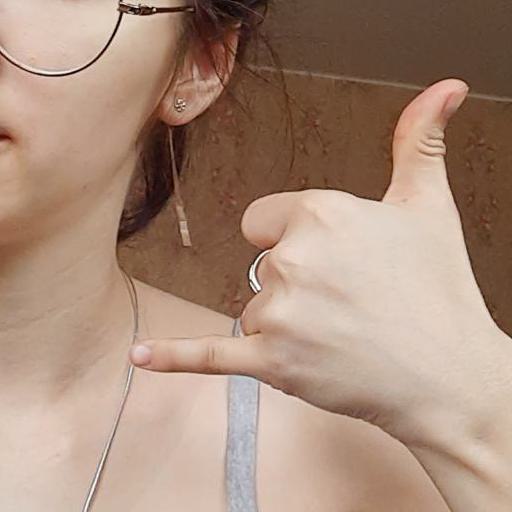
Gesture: call